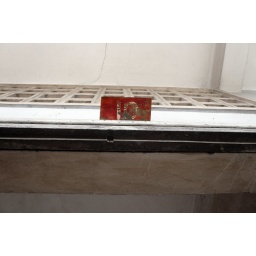
Looks like a bus number plate in our SBS